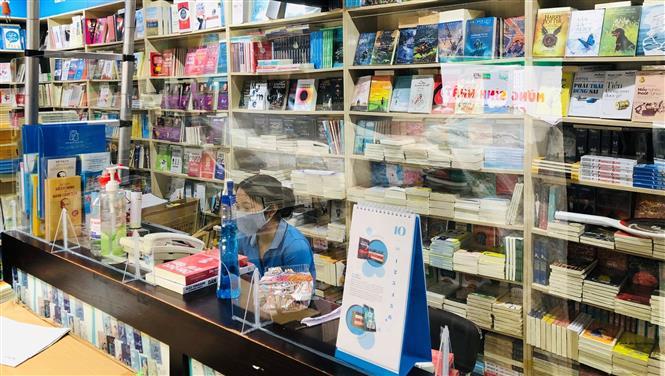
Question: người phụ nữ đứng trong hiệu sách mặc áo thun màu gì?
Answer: người phụ nữ đứng trong hiệu sách mặc áo thun màu xanh dương